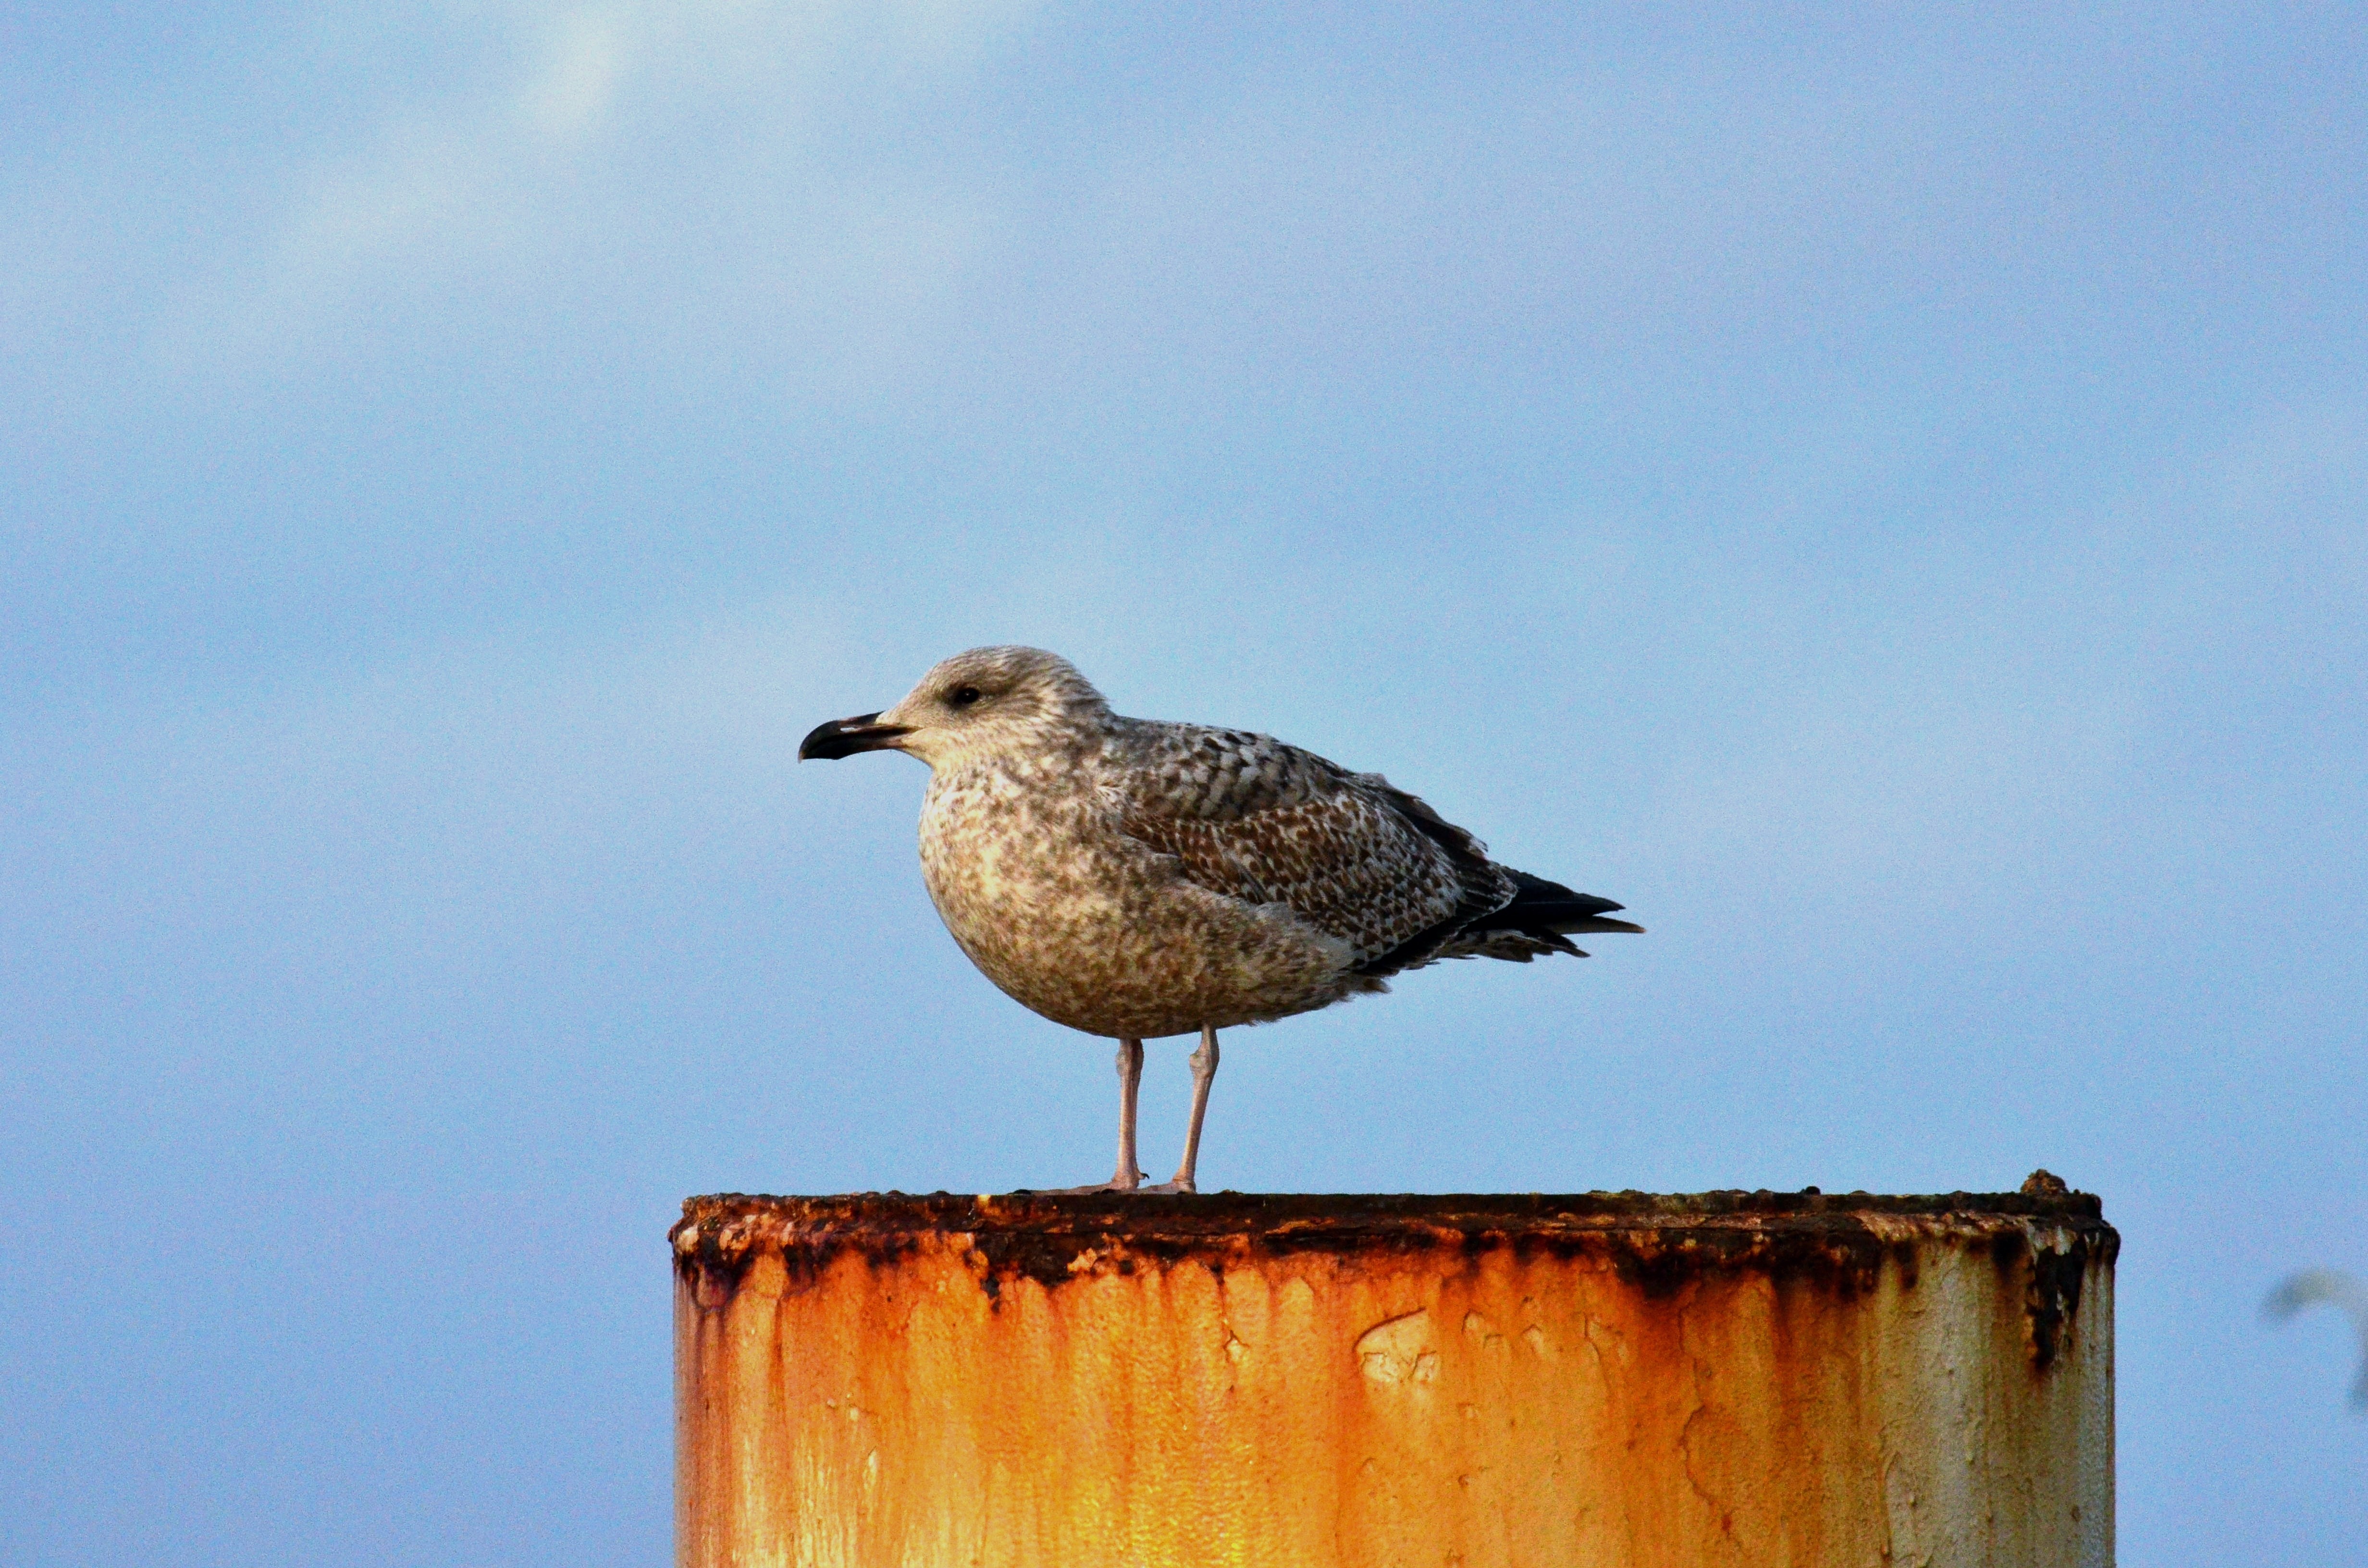
bird, seabird, seagull, wildlife, gull, beak, fauna, vertebrate, shorebird, sandpiper, baltic sea, charadriiformes